Iwasaki Castle (Owari Province)

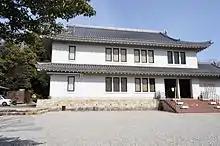
Castle museum building

The origins of Iwasaki Castle are uncertain. It was built sometime in the early 16th century by Oda Nobuhide, the father of Oda Nobunaga in an attempt to protect his eastern borders against the aggressive Imagawa clan and is located at a strategic point on the highway connecting Mikawa Province with Owari Province.